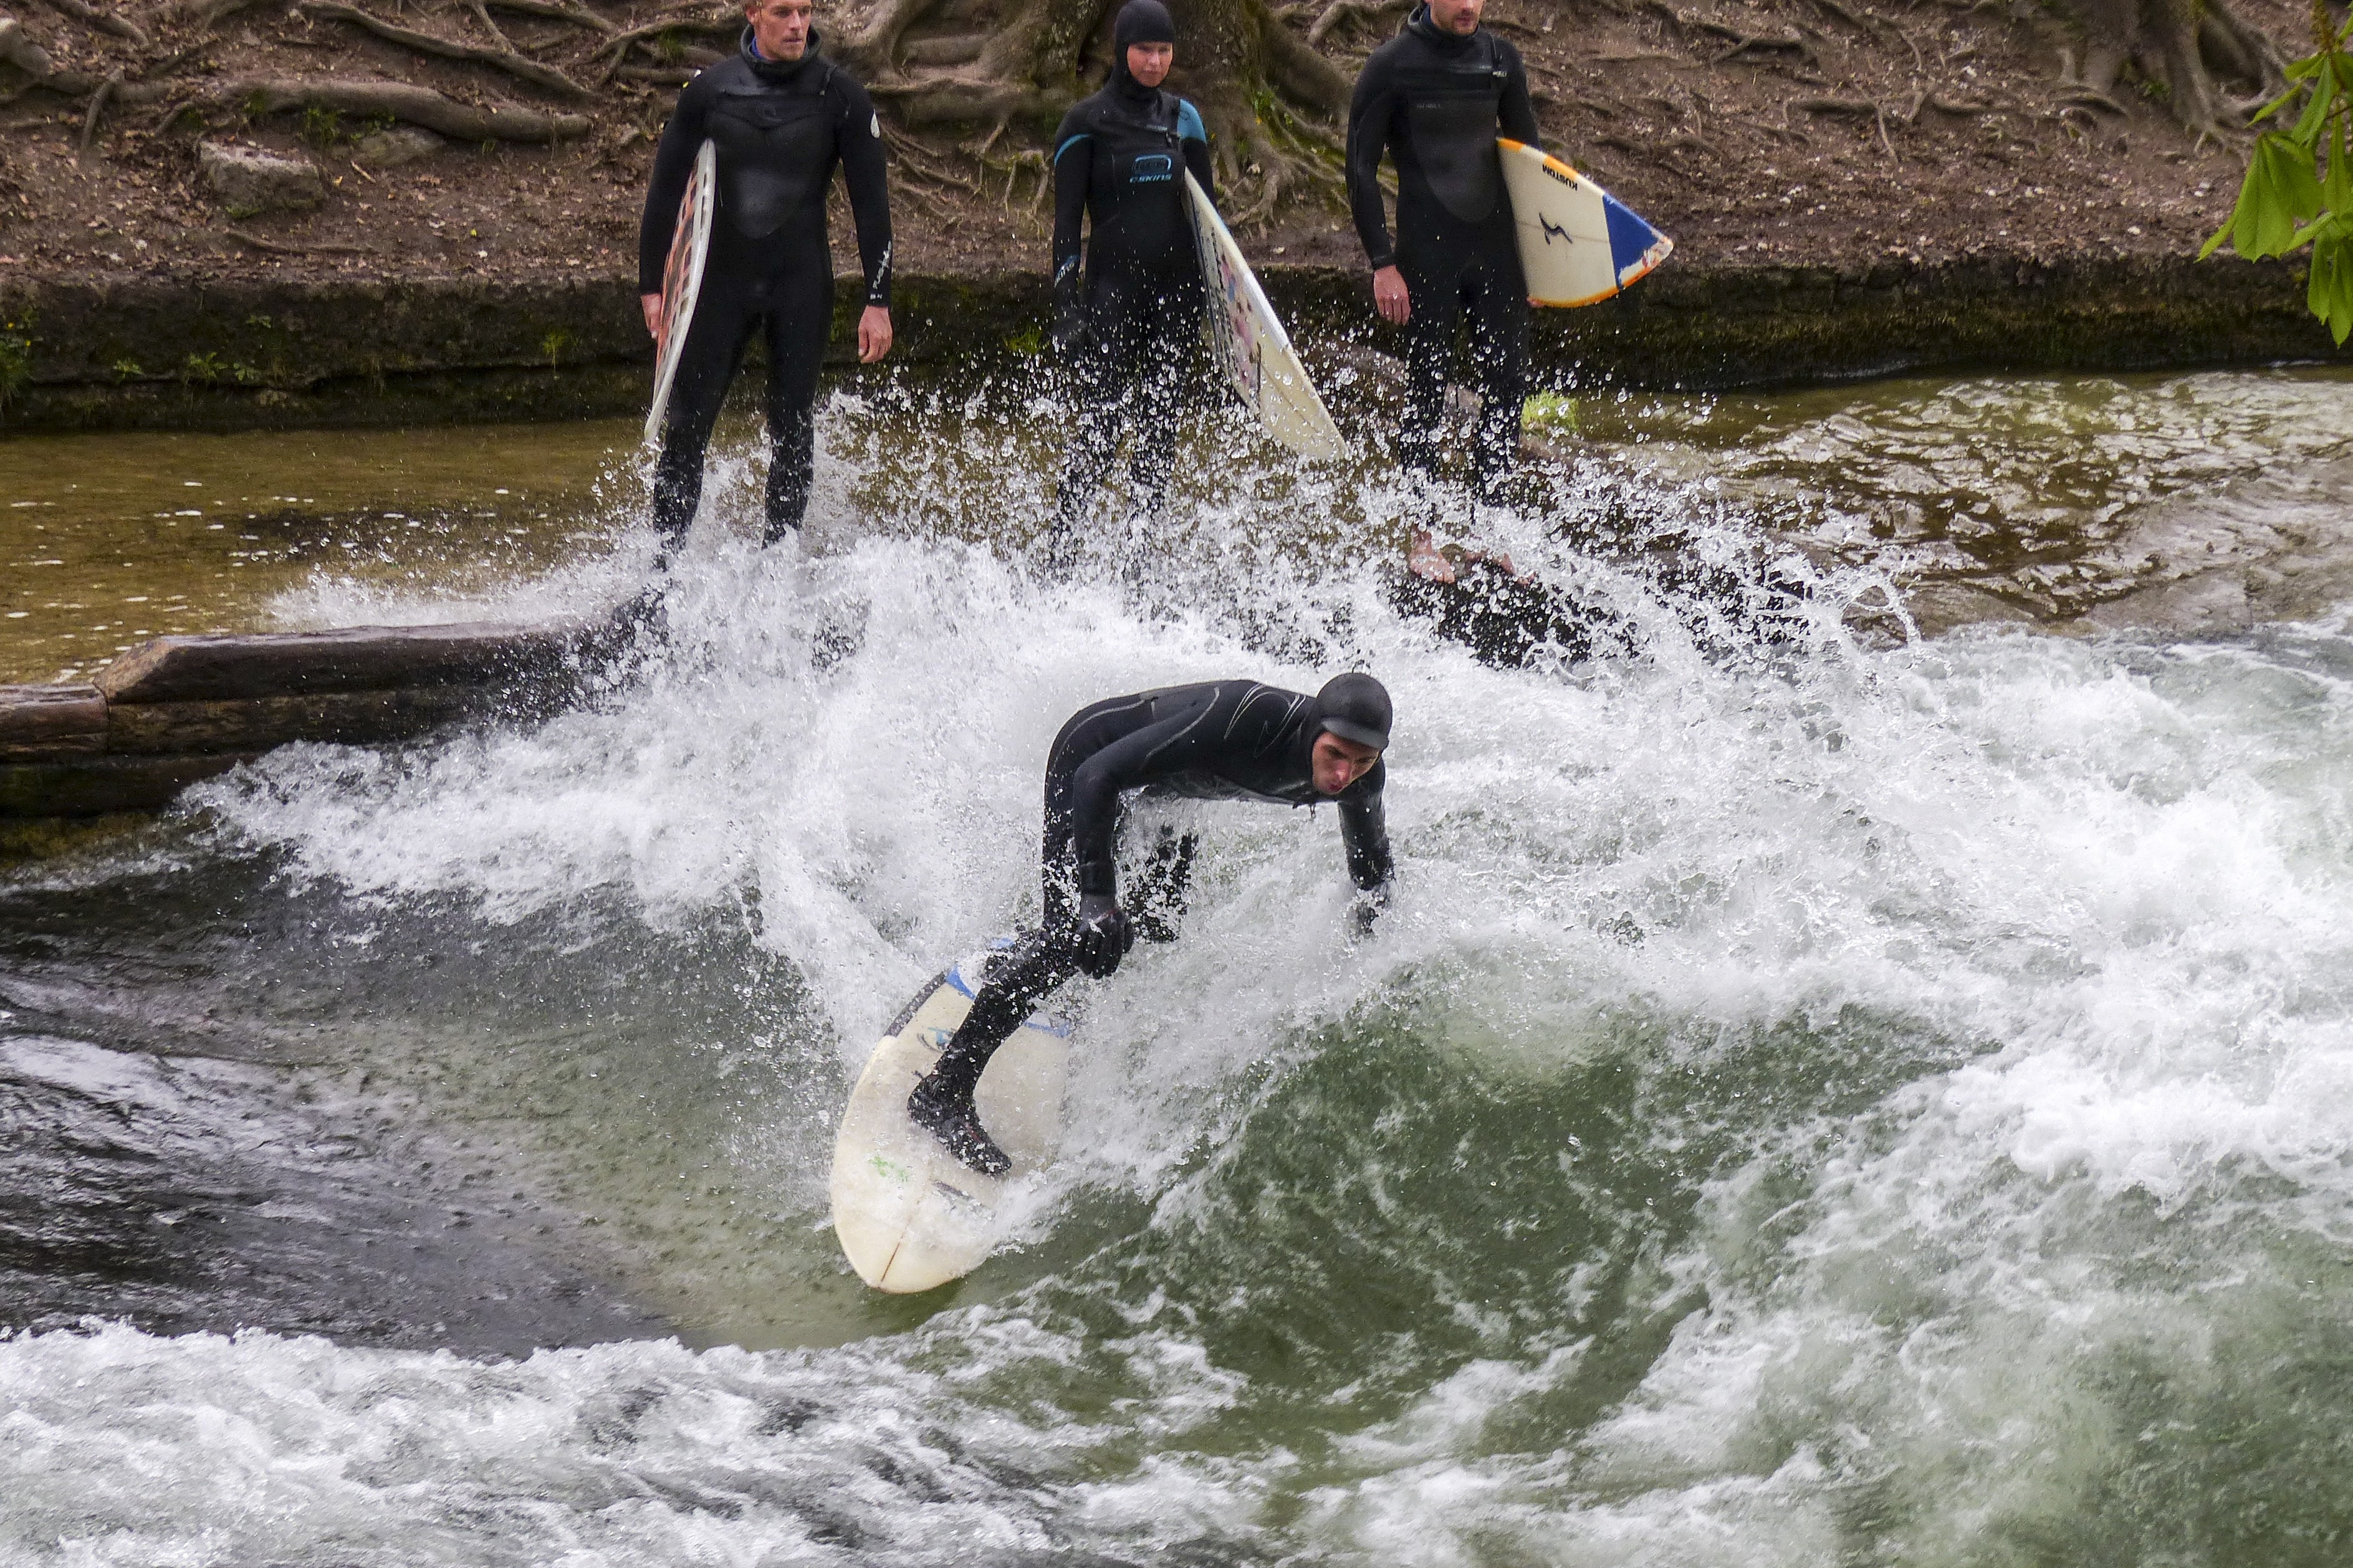
man, water, sport, wave, city, river, surfer, paddle, vehicle, rapid, human, extreme sport, activity, competition, sports, boating, germany, bavaria, white water, munich, canoeing, eisbach, wild water, surf board, canoe slalom, whitewater kayaking, rushing water, ice creek